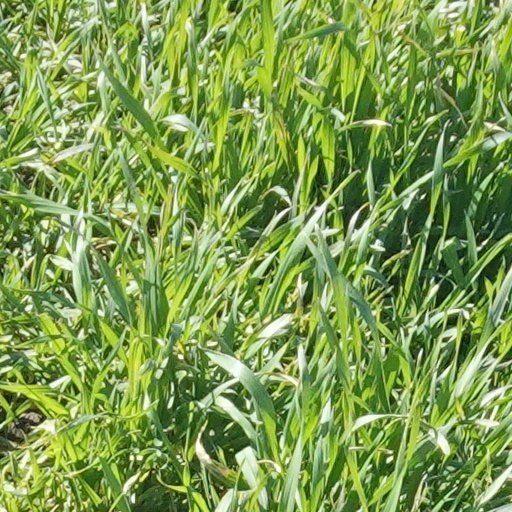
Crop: wheat